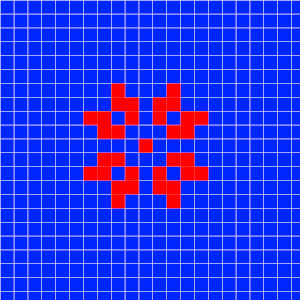
Motif tricot norvégien, toskjaennros
Le tricot norvégien est un tricot réalisé entièrement en rond qui se caractérise par des motifs décoratifs de coloris différents que la majorité des gens dans le monde associe au folklore et à la culture des campagnes de la Norvège centrale et méridionale. Il dépasse néanmoins rarement les trois couleurs et emprunte ses motifs à la flore scandinave, la faune locale, le climat nordique et la vie quotidienne des Norvégiens. Certains motifs proviennent d’une tradition ancestrale que le tricot partage avec les autres activités de l’industrie à domicile typiquement norvégienne comme la broderie, la sculpture sur bois ou le rosemaling. Très encadré à partir du XIXᵉ siècle par les associations regroupant les artisans à domicile qui craignaient surtout une perte de qualité et d'authenticité, le tricot norvégien passera lentement de la production domestique à la mécanisation et l'industrialisation dans une économie mondialisée où il faut inévitablement combattre l'imitation et la contrefaçon.